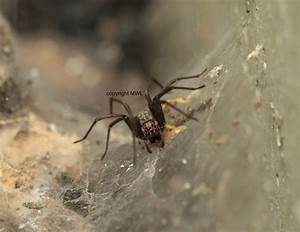
Label: ragno